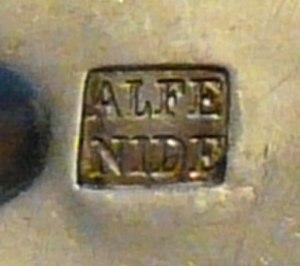
Poinçon sur couvert argenterie ""orfèvrerie gallia"" (christofle)"
L’alfénide, appelé aussi métal blanc, est un alliage métallique imitant l'argent que les frères Halphen ont fait connaître en 1850.